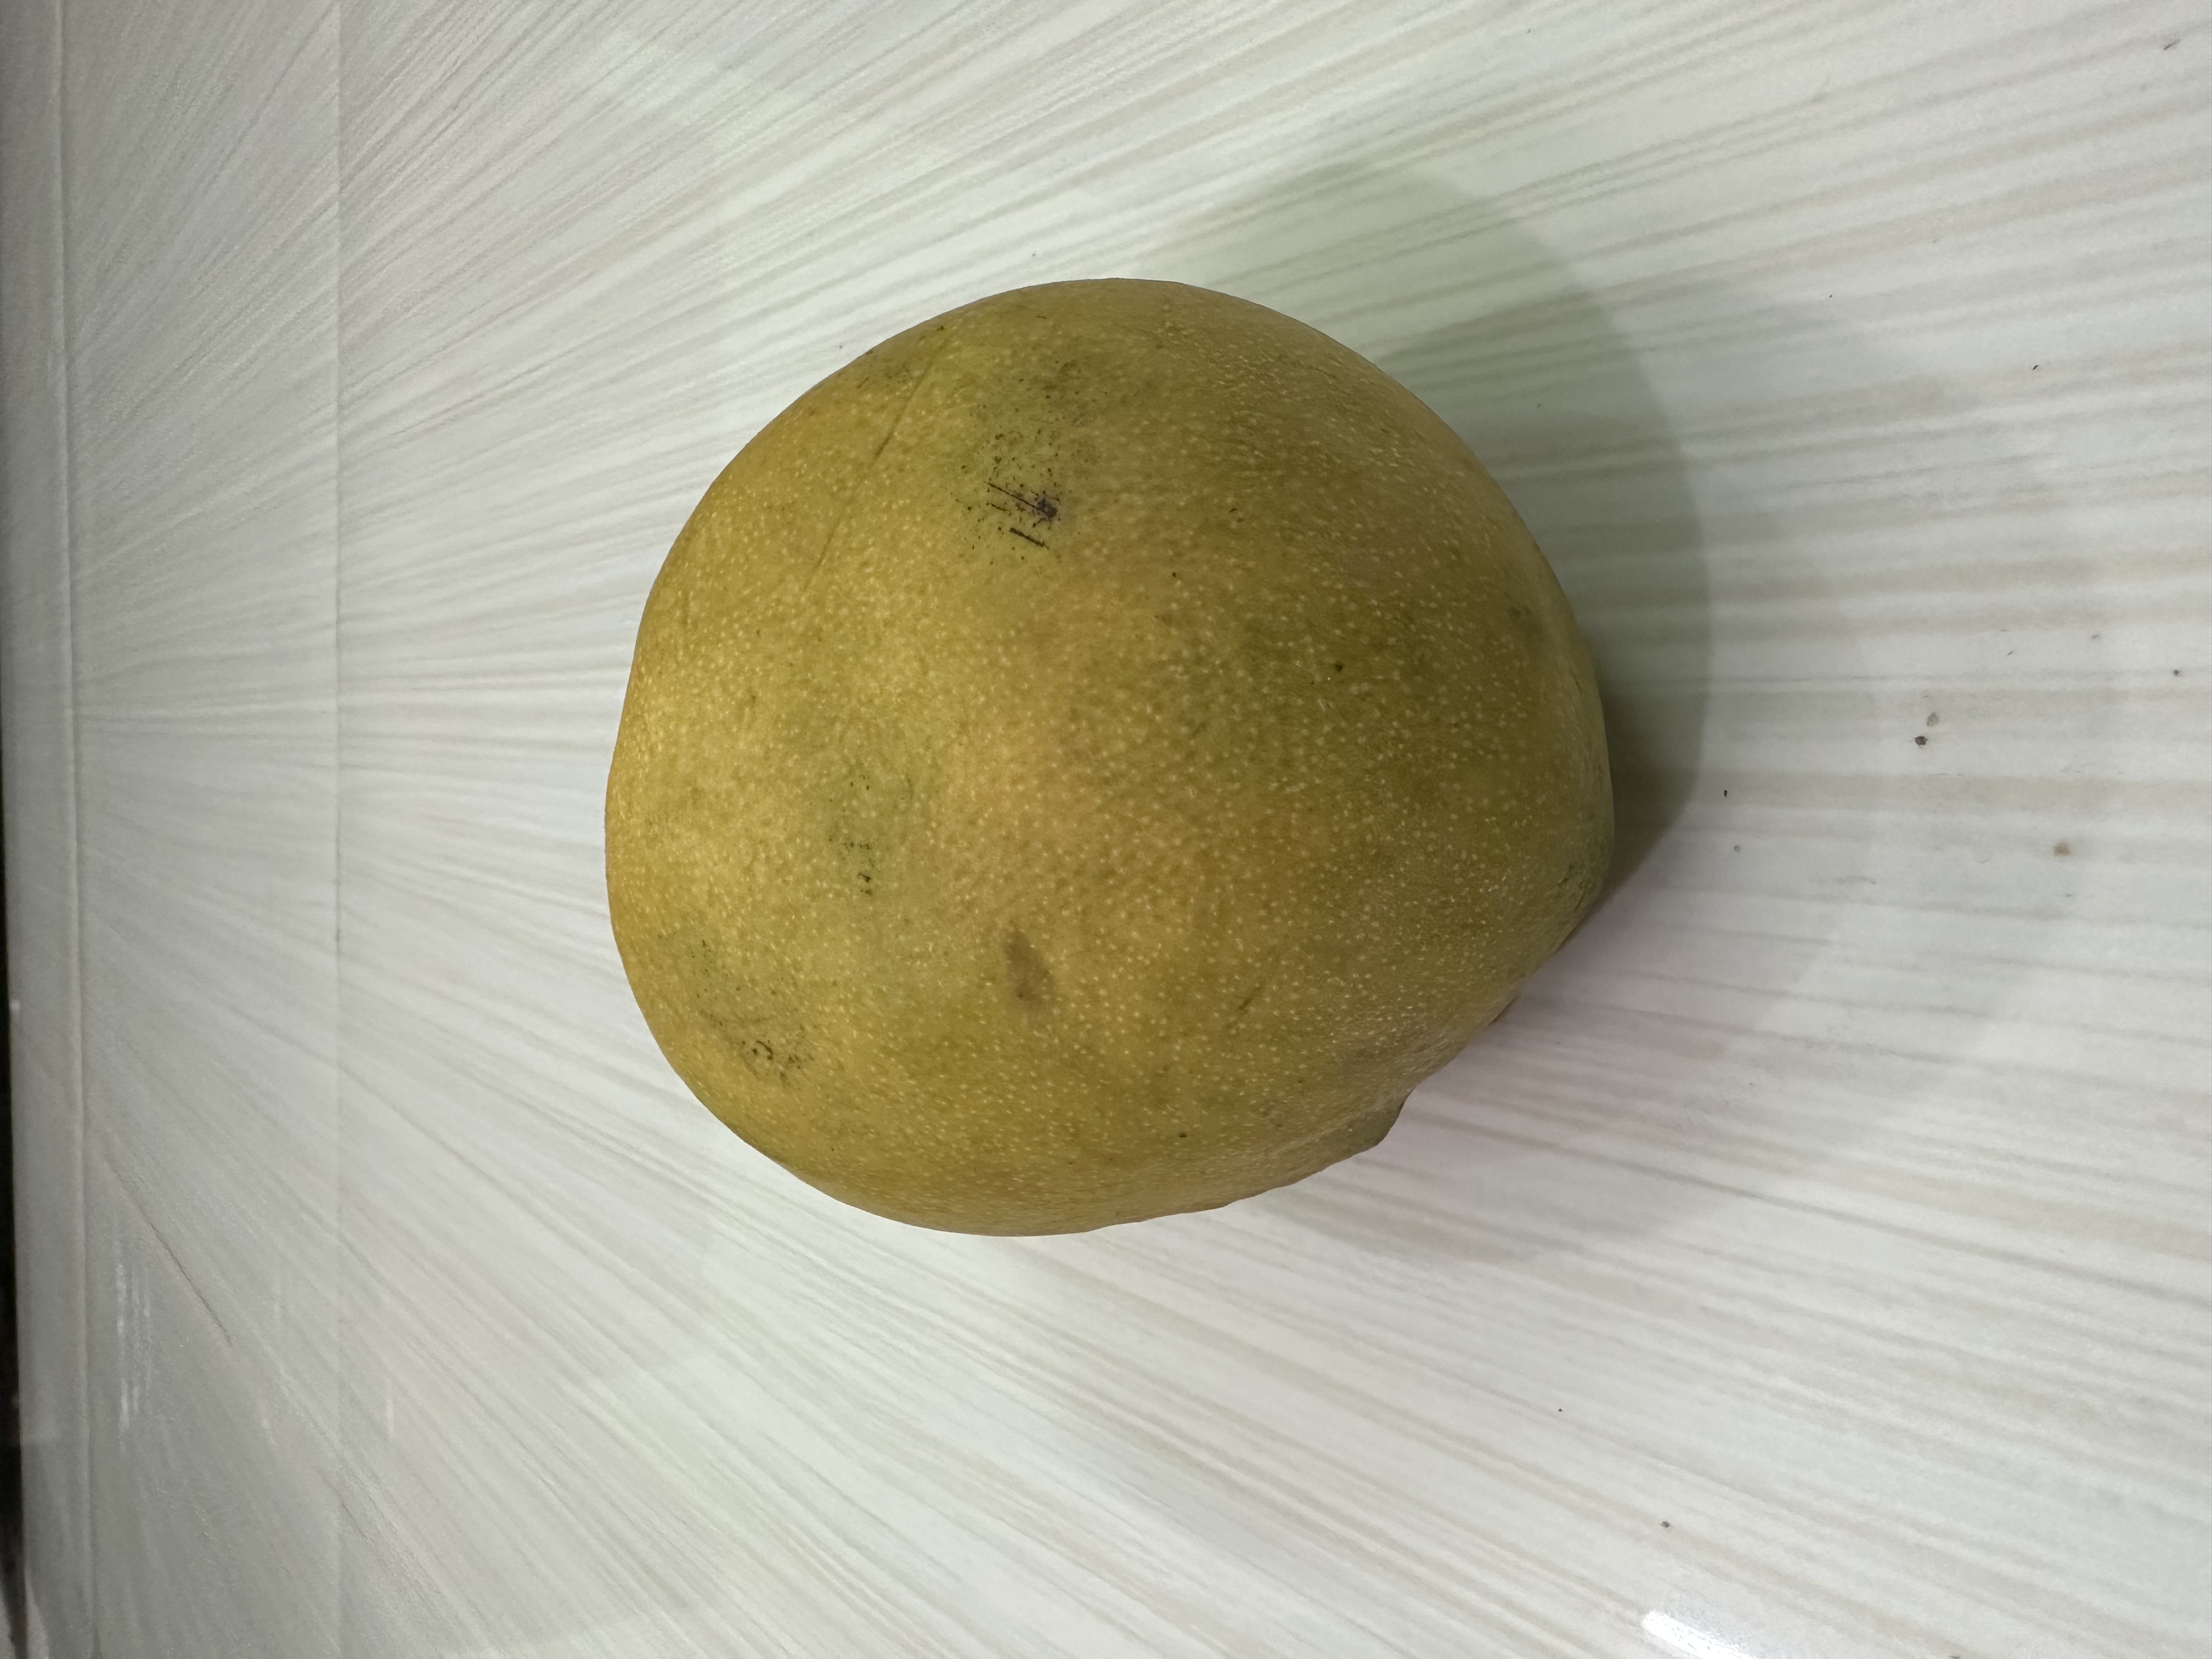
Mango variety: Bari-4